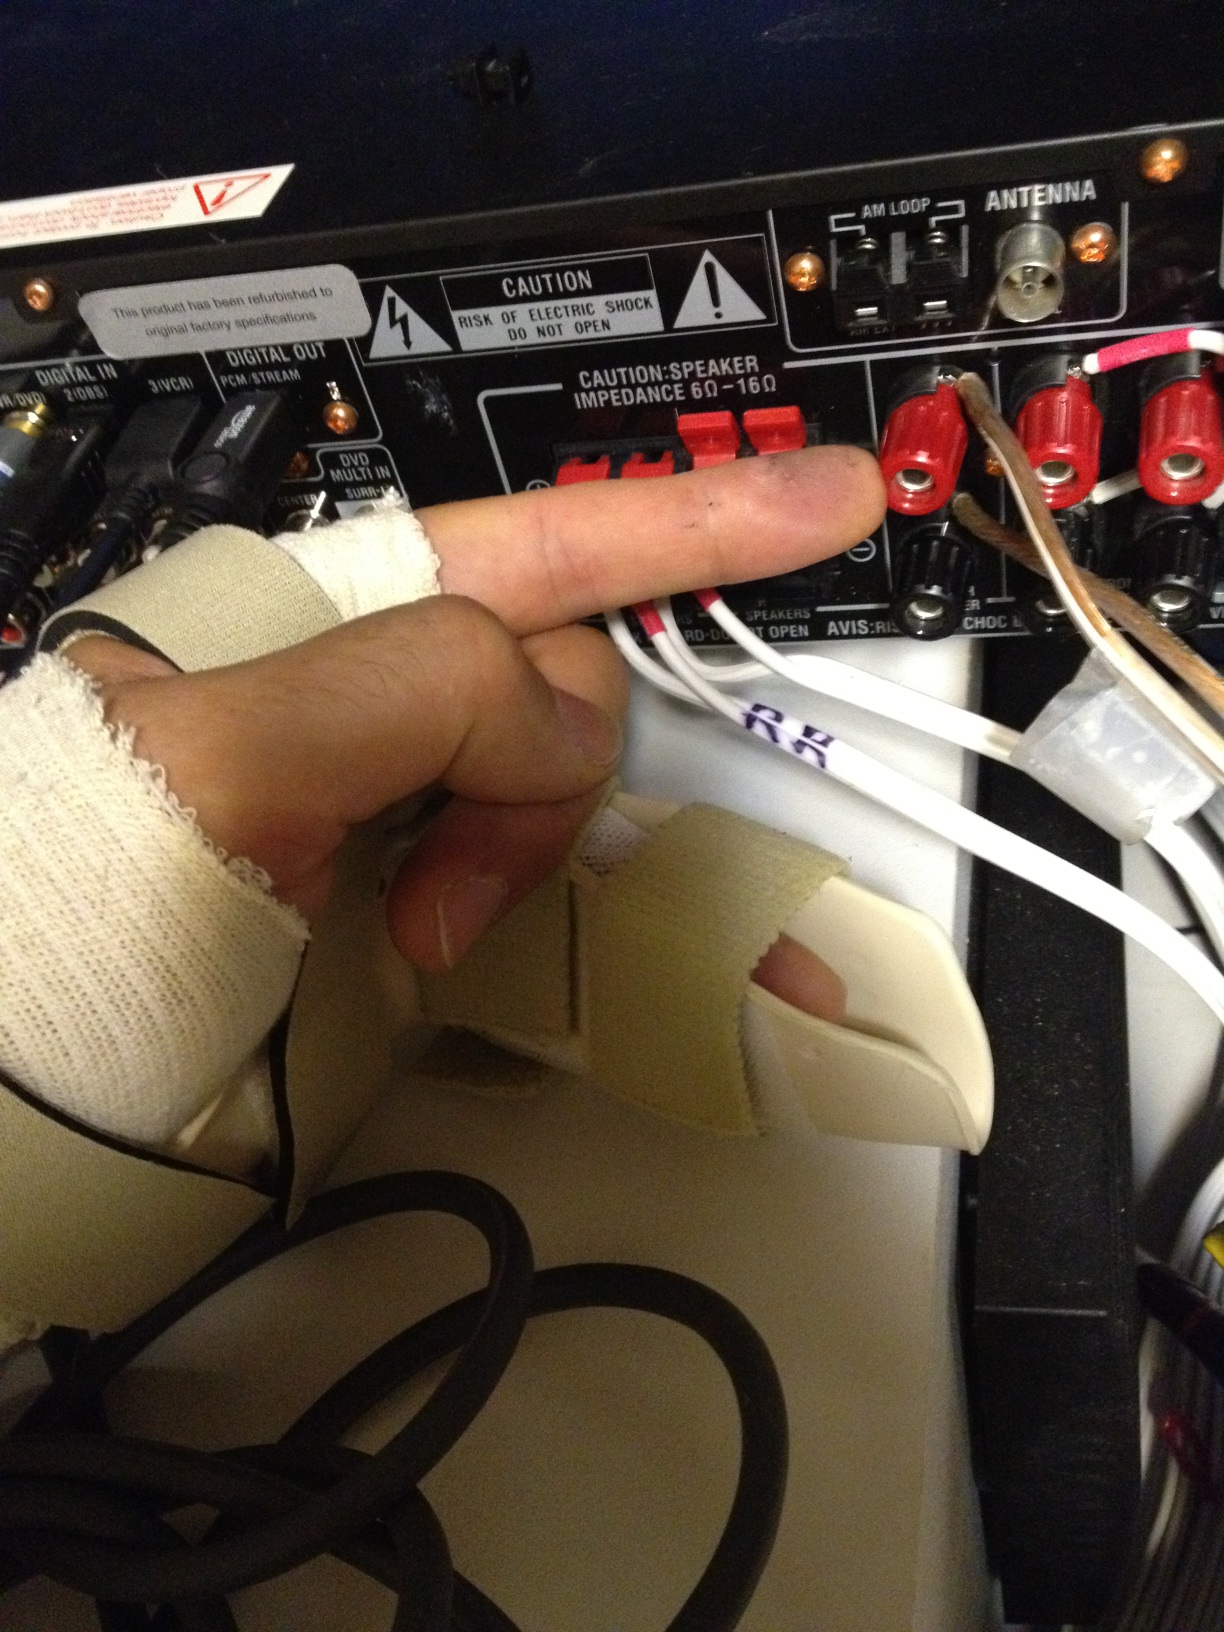Question: What color am I pointing to?
Answer: red